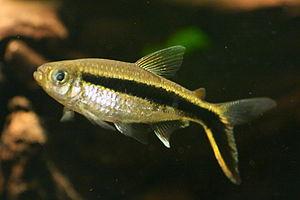
Cette liste des poissons du rio Araguaia inclut 91 espèces de poissons que l'on peut trouver dans les eaux de la rivière brésilienne Araguaia. Ils sont classés dans l'ordre alphabétique de leurs noms scientifiques.